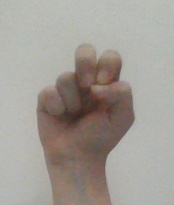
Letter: gaaf